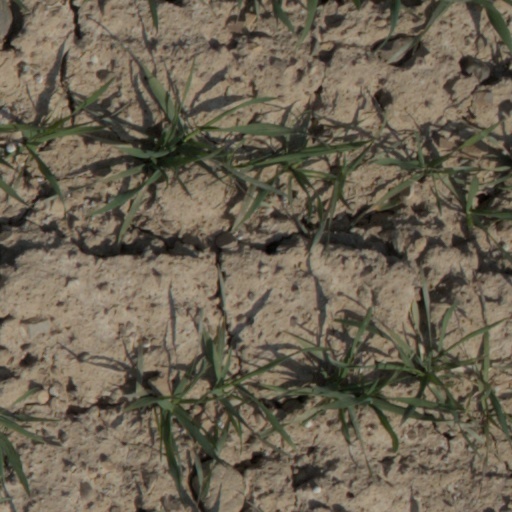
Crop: wheat